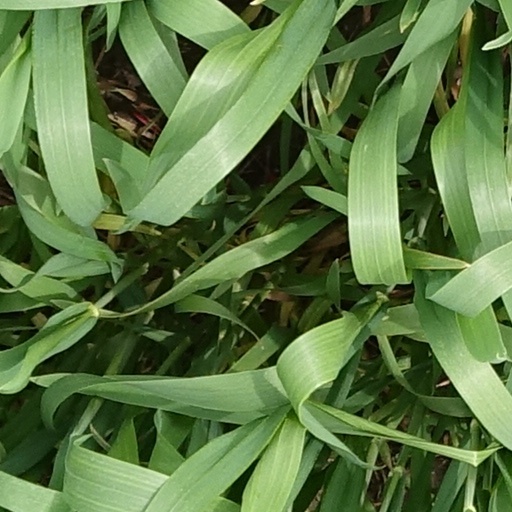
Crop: wheat